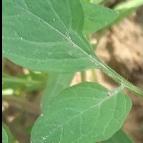
Crop: Tomato
Condition: healthy-leaf